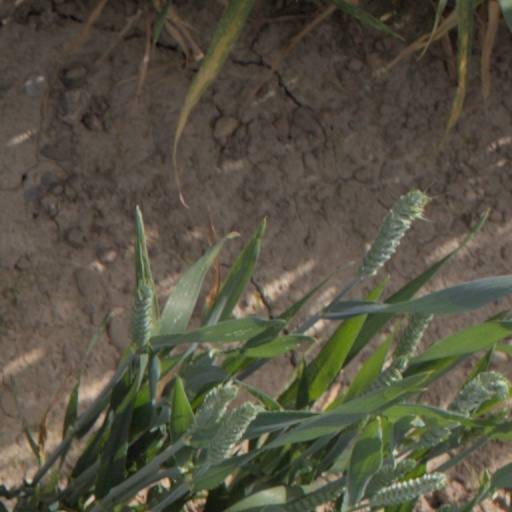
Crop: wheat